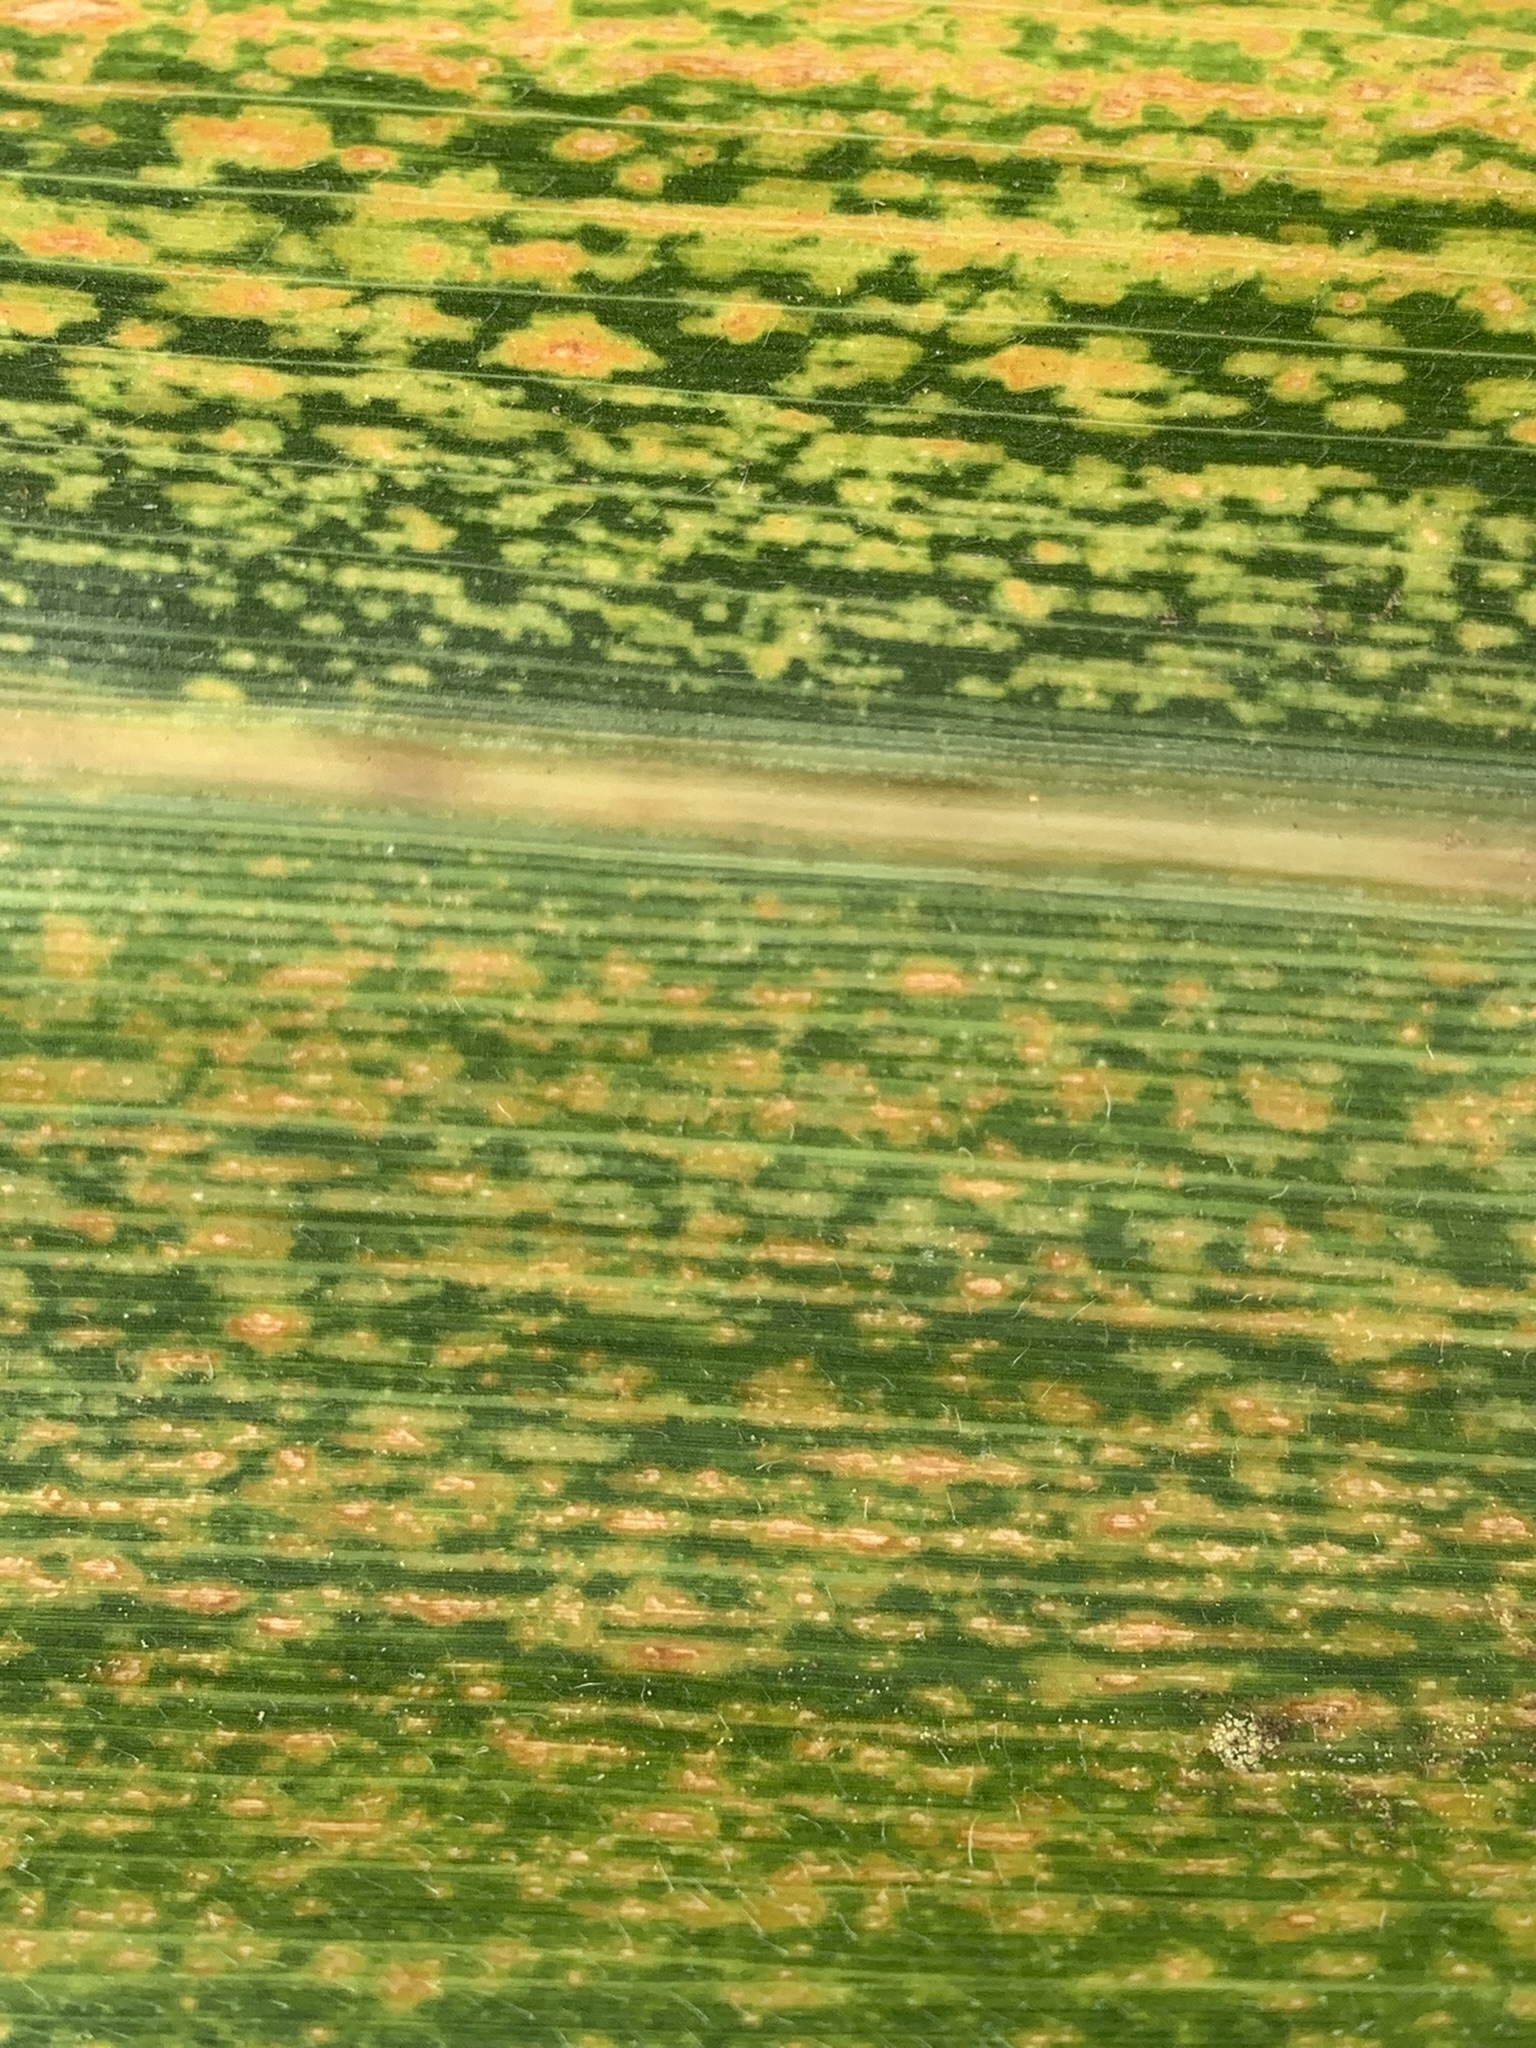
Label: MLN